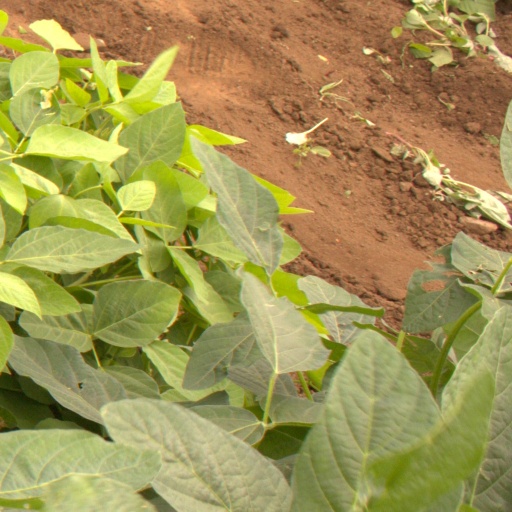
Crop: soybean